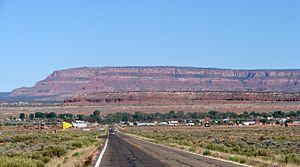
Fredonia est une ville du comté de Coconino dans l'état d'Arizona aux États-Unis.